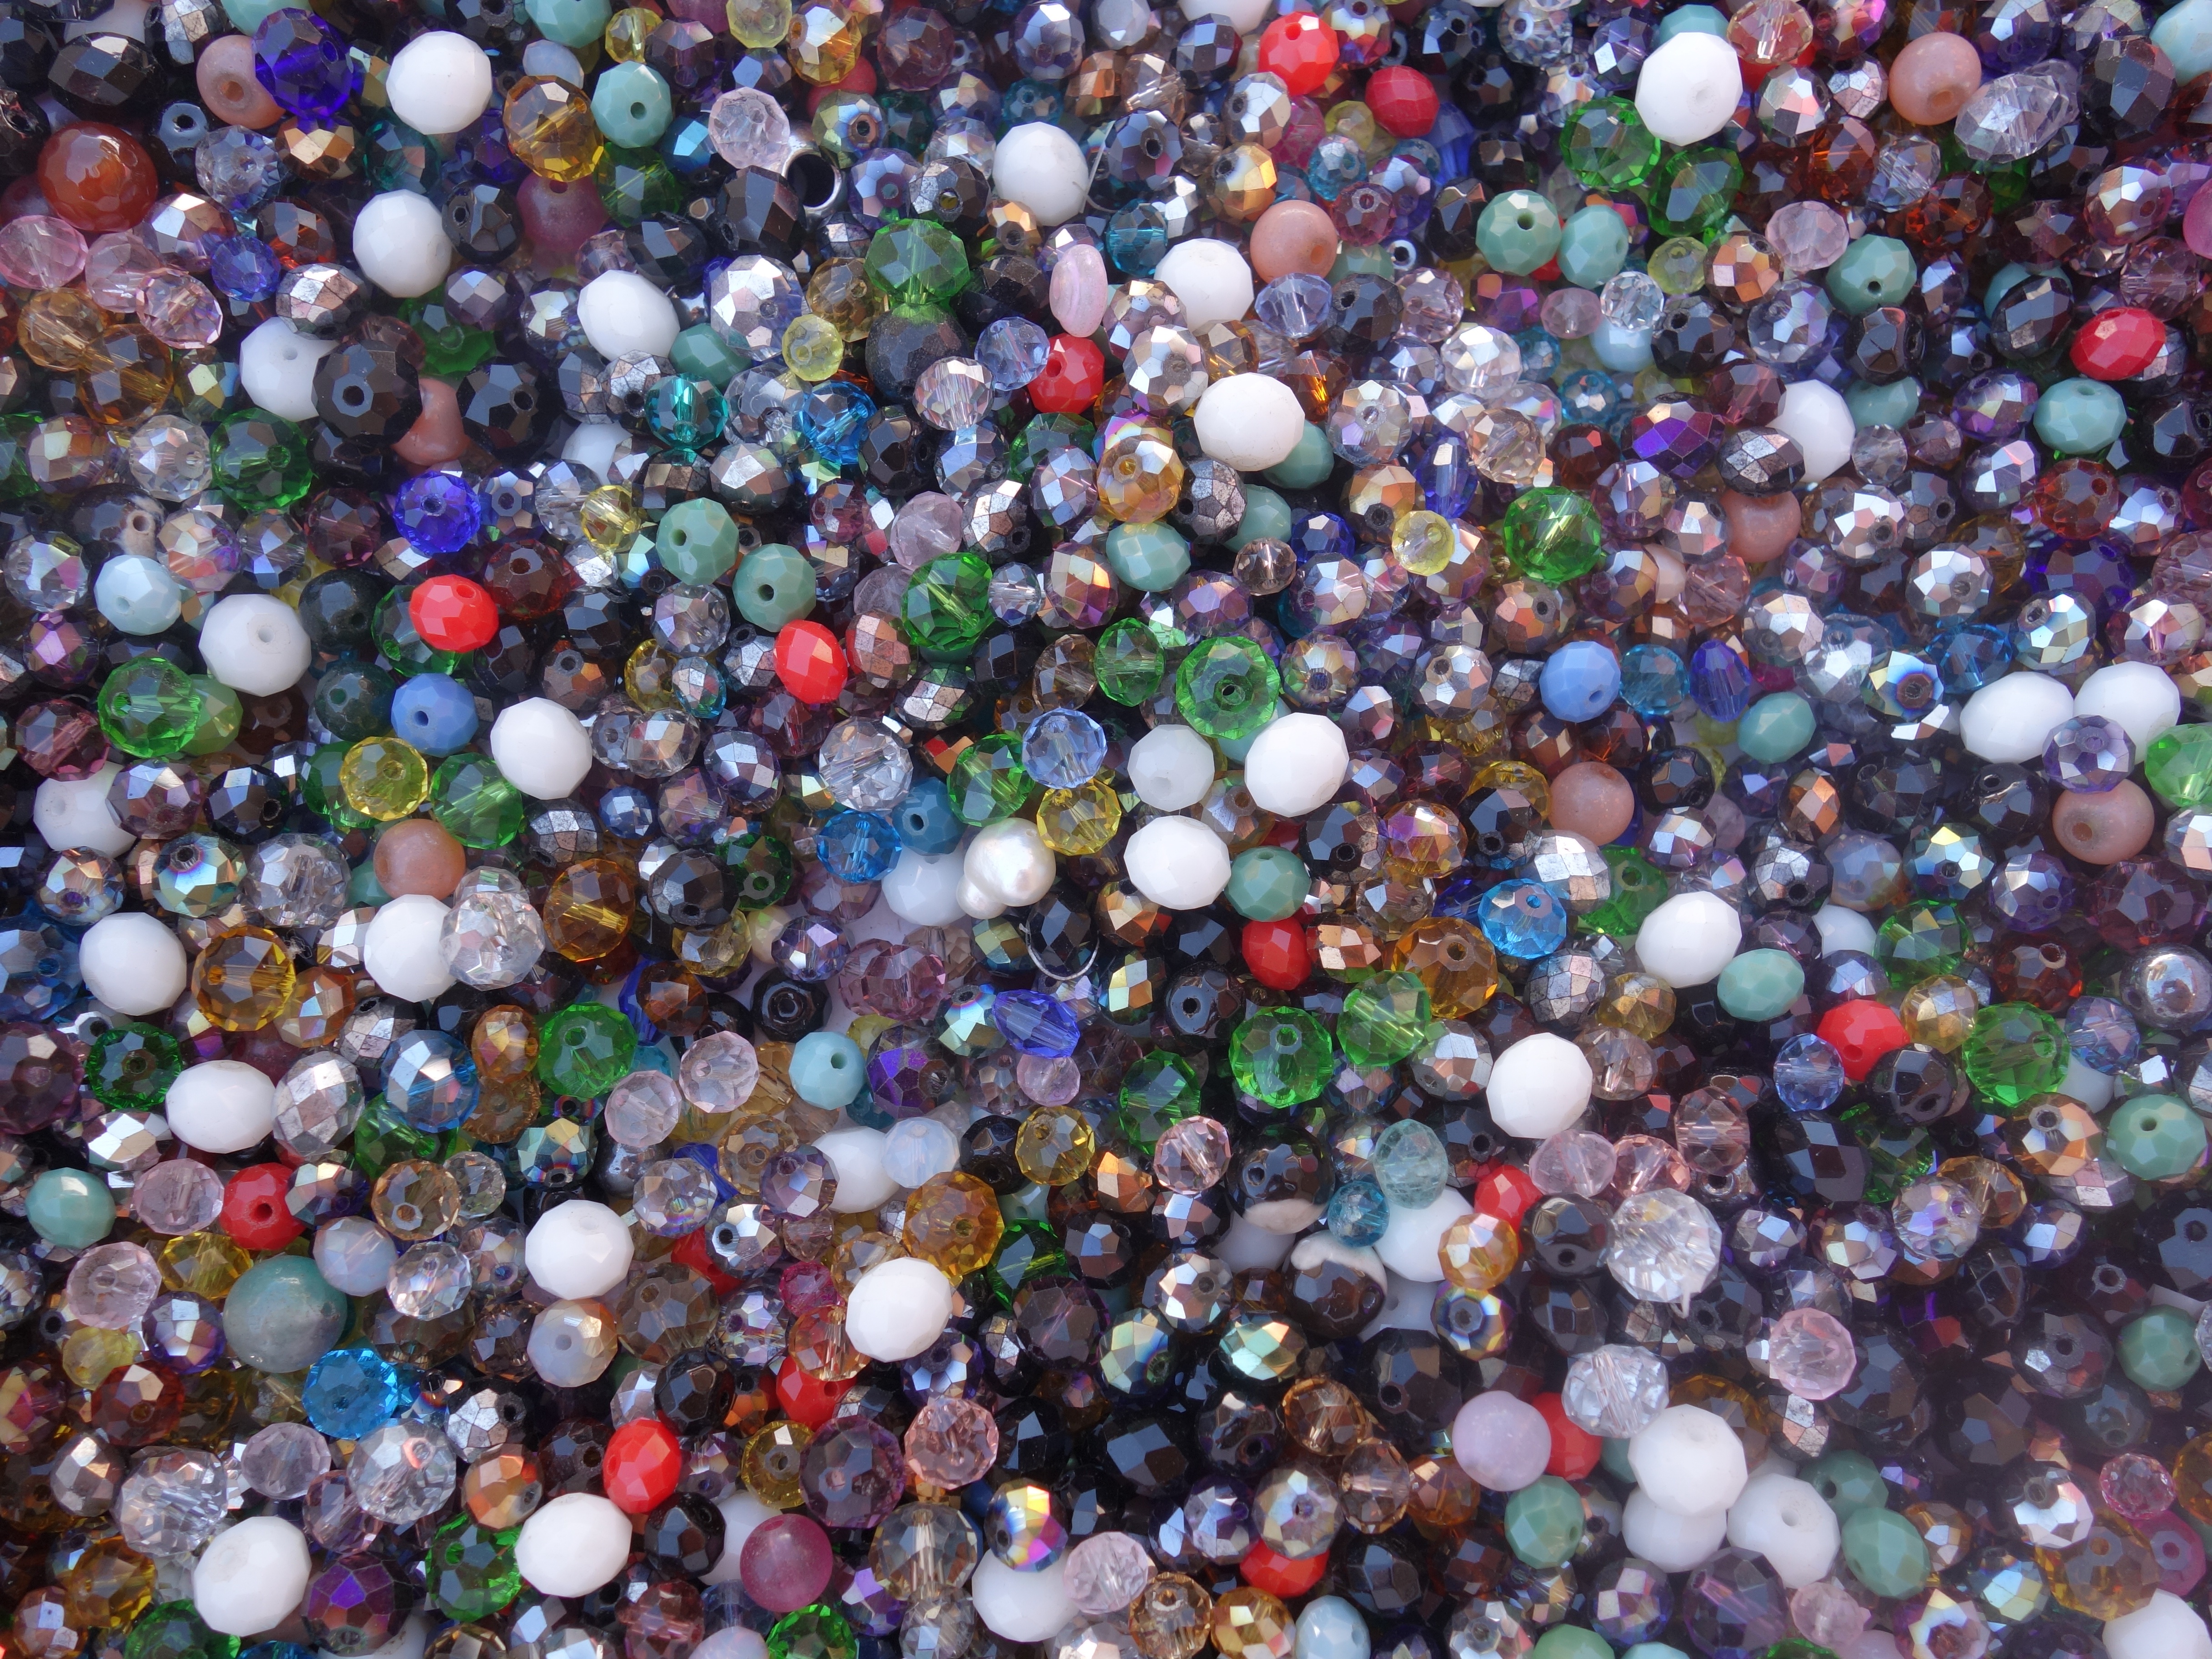
glass, pattern, pebble, colorful, bead, material, jewellery, art, chaos, mess, beads, many, glass beads, jewelry making, fashion accessory